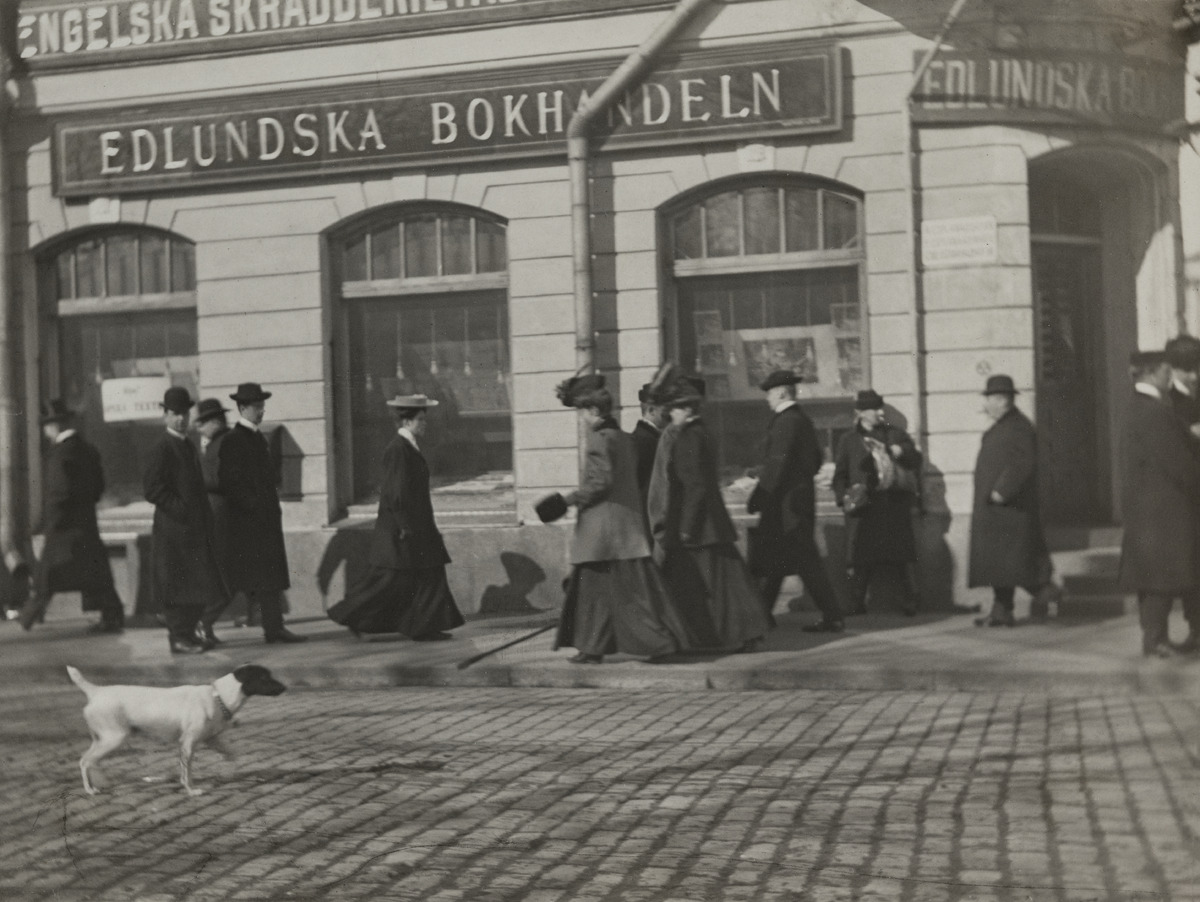
Jalankulkijoita ja koira Pohjoisesplanadi 19:n kohdalla, ns
sisällön kuvaus: Jalankulkijoita ja koira Pohjoisesplanadi 19:n kohdalla, ns. Uschakoffin talo, suunnittelija Pehr Granstedt 1815-1816. mustavalkoinen
Ajankohta: kuvausaika 1907 - 1908
Paikka: Suomi, Uusimaa, Helsinki, Kluuvi Helsinki, Pohjoisesplanadi 19
Aiheet: jalankulkijat, kivitalot, myymälät, jalkakäytävät, koirat, kirjakaupat